Subway to the Stars

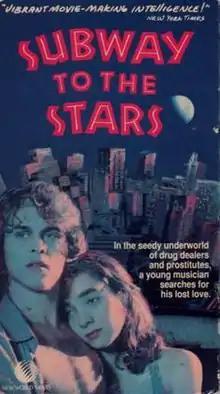
Film poster

Subway to the Stars is a 1987 Brazilian drama film directed by Carlos Diegues. It was entered into the 1987 Cannes Film Festival. The film was selected as the Brazilian entry for the Best Foreign Language Film at the 60th Academy Awards, but was not accepted as a nominee.